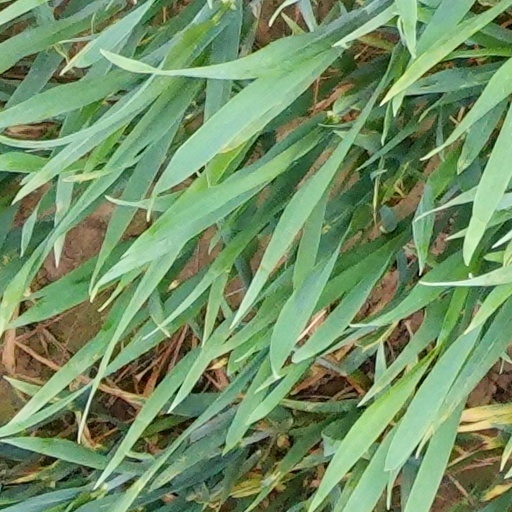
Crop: wheat